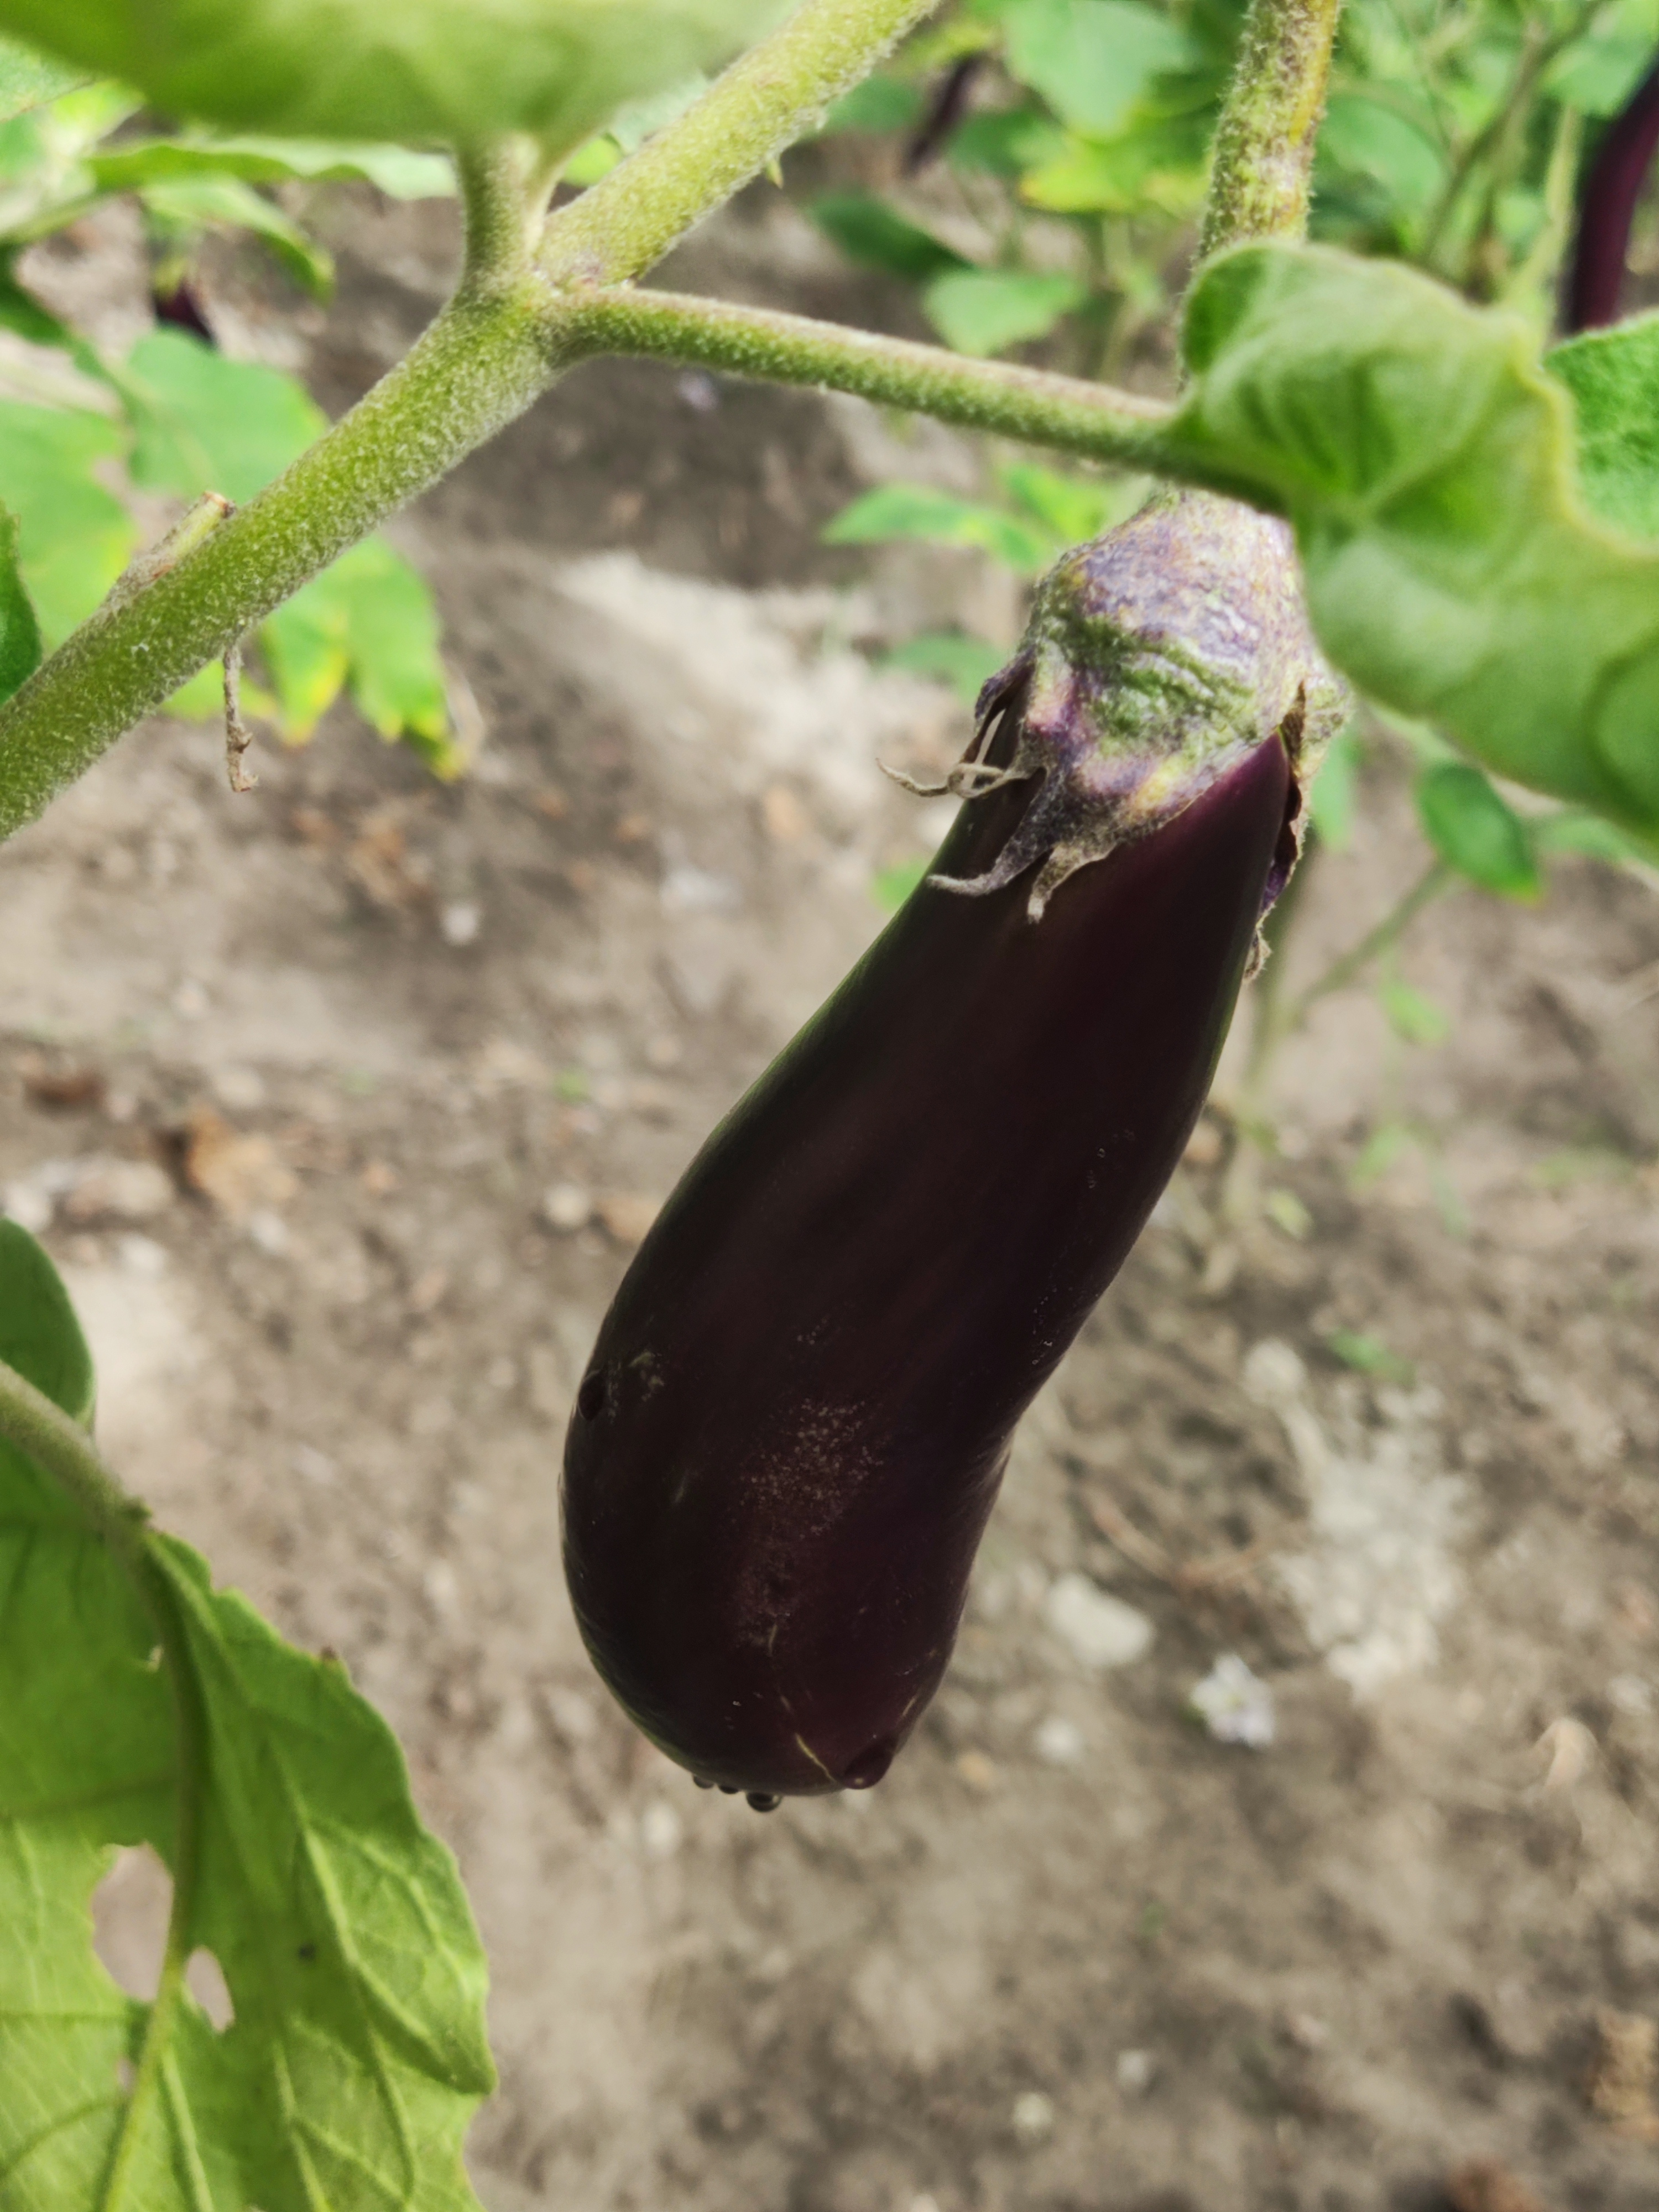
Label: Healty Brinjal